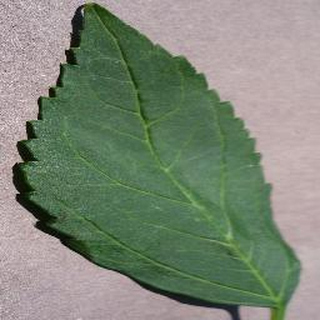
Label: healthy_cherry